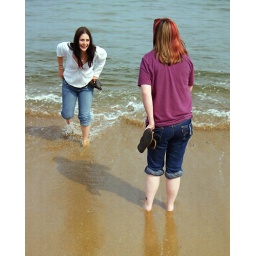
Kimmie and Laurel playing in the cold ocean water